Britt Eckerstrom

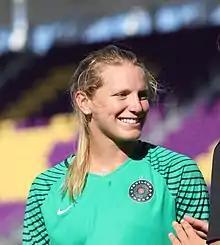
Eckerstrom with the Portland Thorns in 2017

Britt Ellen Eckerstrom (born May 28, 1993) is a retired American soccer player who played as a goalkeeper for Portland Thorns FC of the National Women's Soccer League (NWSL). She previously played for the Western New York Flash.